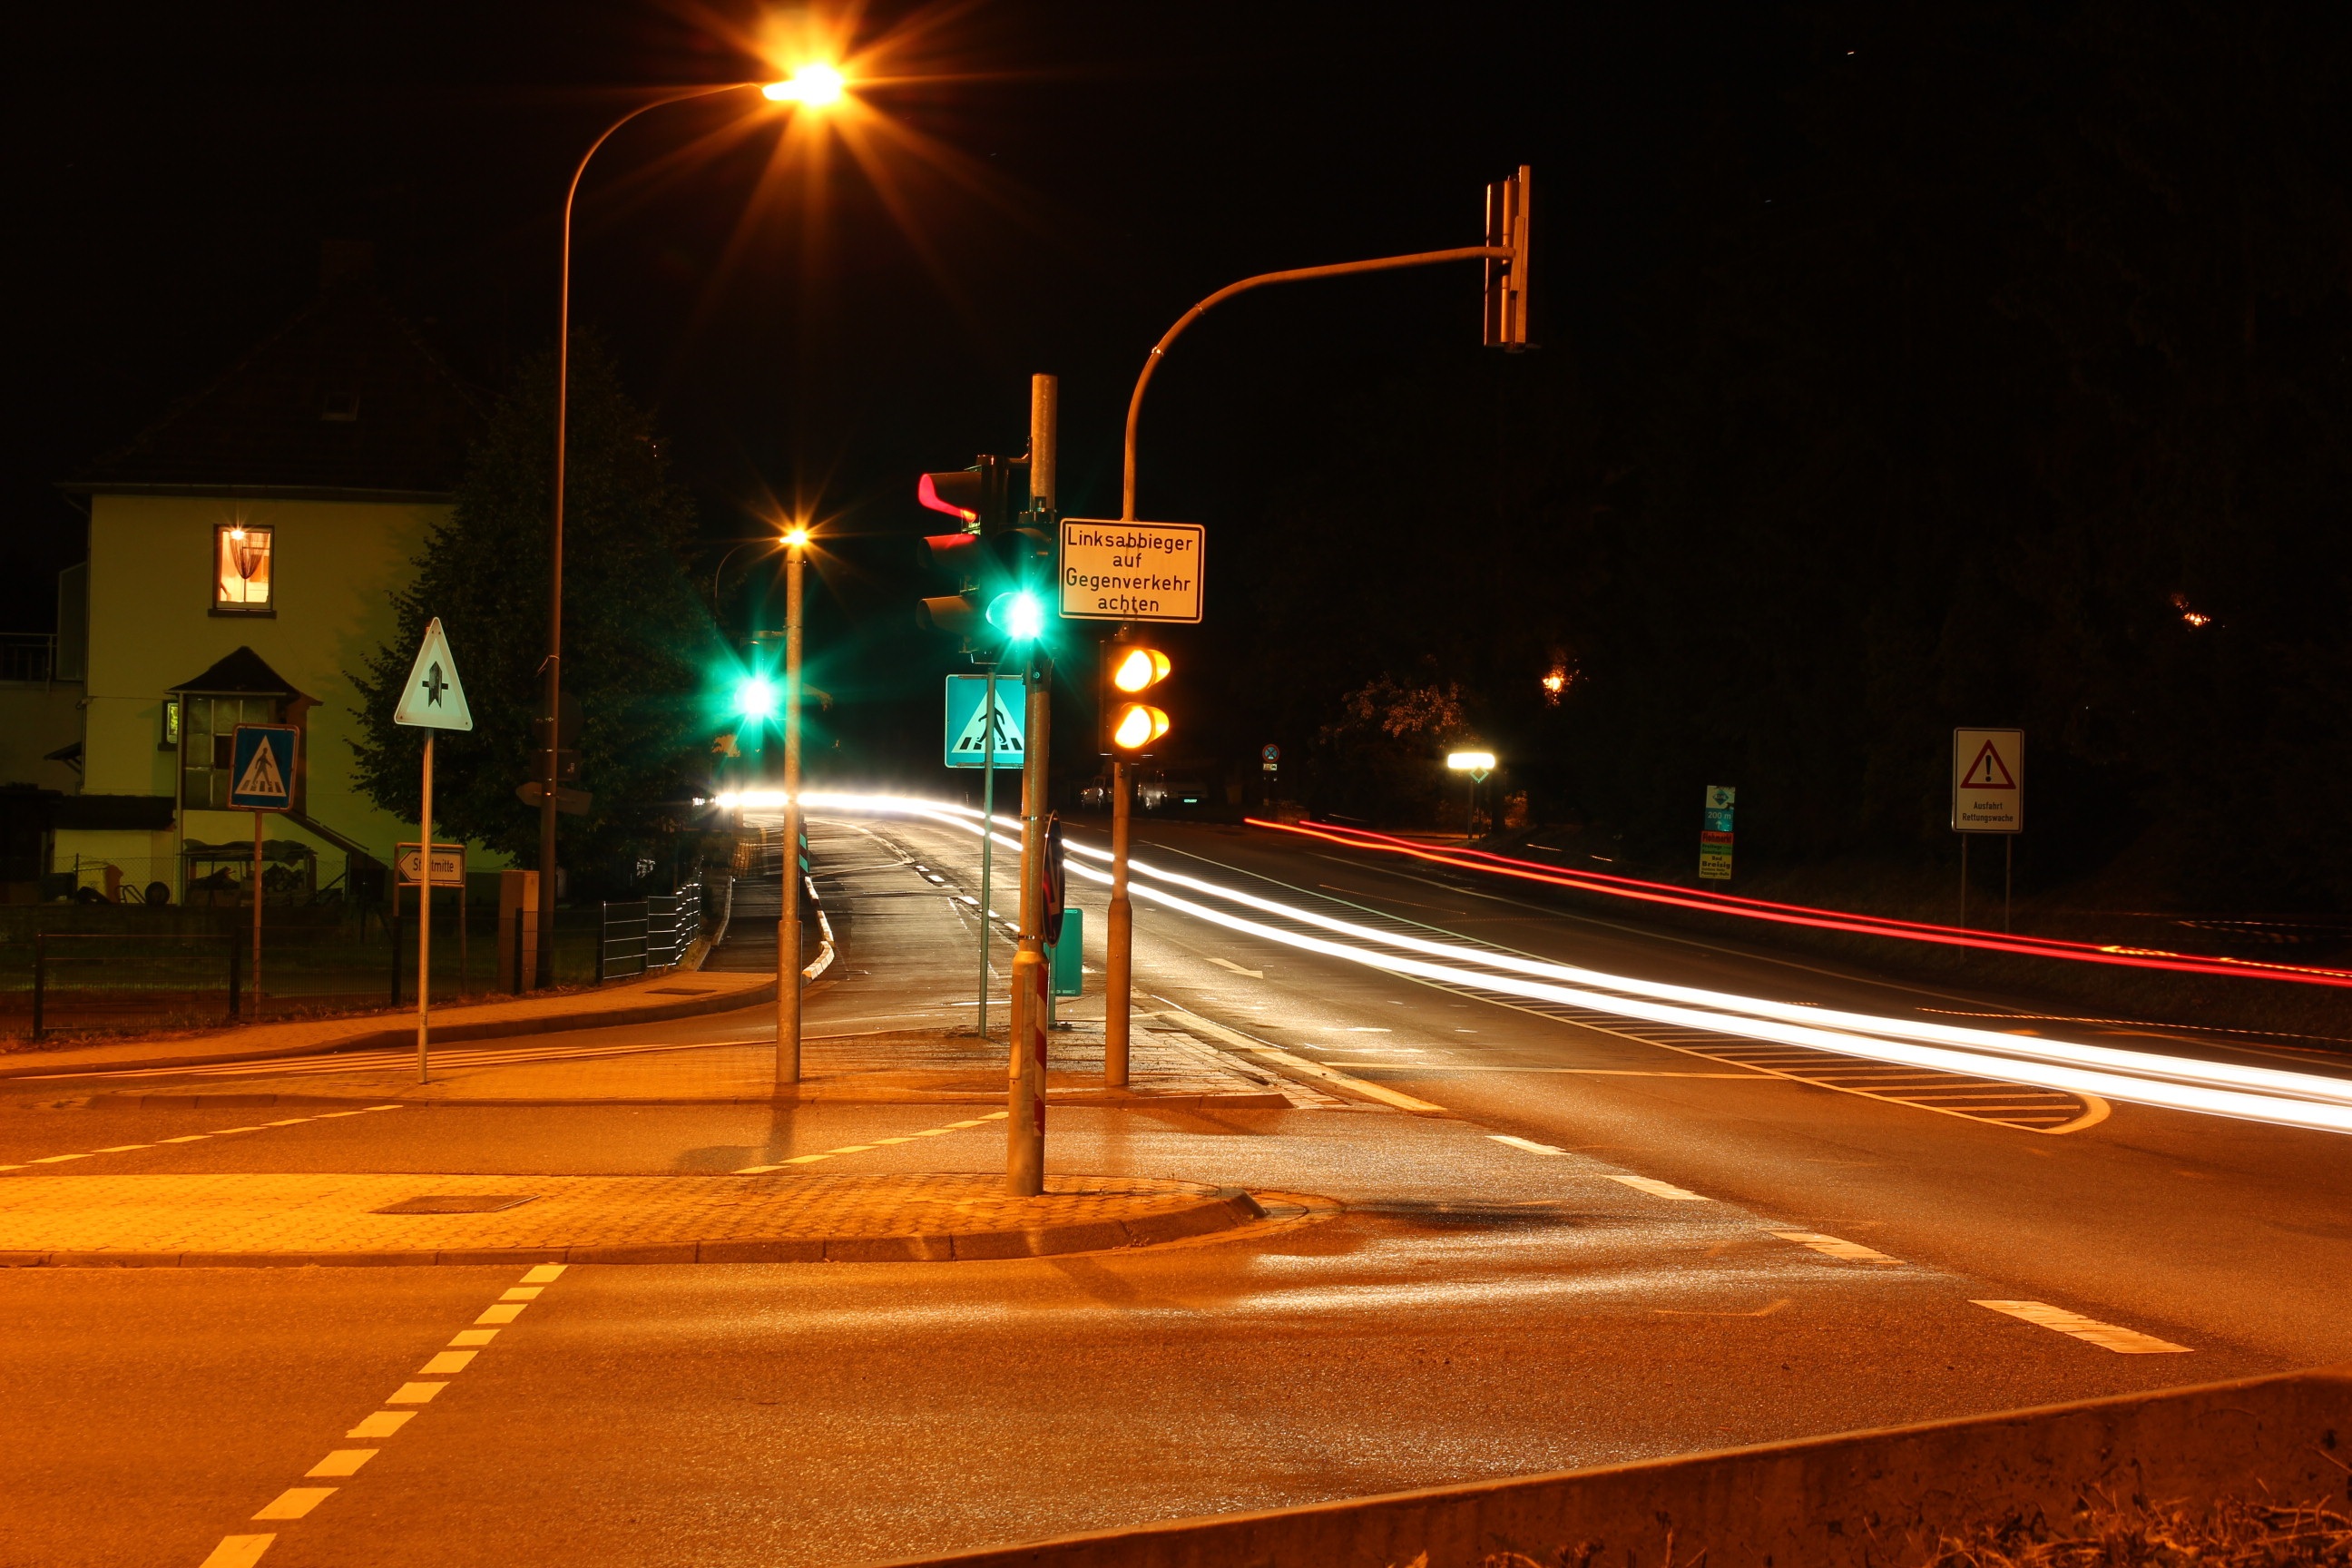
light, road, traffic, night, highway, asphalt, evening, auto, darkness, street light, lane, lighting, long exposure, spotlight, lights, infrastructure, light fixture, junction, back light, traffic lights